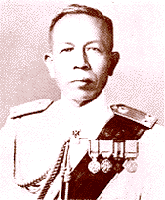
หลวงสินธุสงครามชัย (สินธุ์ กมลนาวิน)

| name = หลวงสินธุสงครามชัย
| image = Sindhu Kamolnavin.gif
| honorific-prefix = พลเรือเอก
| honorific-suffix = เครื่องราชอิสริยาภรณ์อันเป็นที่เชิดชูยิ่งช้างเผือก|ม.ป.ช., เครื่องราชอิสริยาภรณ์อันมีเกียรติยศยิ่งมงกุฎไทย|ม.ว.ม., เหรียญชัยสมรภูมิ|ช.ส., เหรียญรัตนาภรณ์ รัชกาลที่ 7|ป.ป.ร.๕, เหรียญรัตนาภรณ์ รัชกาลที่ 8|อ.ป.ร.๑
| order = รัฐมนตรีว่าการกระทรวงศึกษาธิการของไทย|รัฐมนตรีว่าการกระทรวงศึกษาธิการ
| primeminister = พระยาพหลพลพยุหเสนา (พจน์ พหลโยธิน)แปลก พิบูลสงคราม
| term_start = 1 สิงหาคม พ.ศ. 2478
| term_end = 16 กุมภาพันธ์ พ.ศ. 2485 พระบรมราชโองการ ประกาศ แต่งตั้งรัฐมนตรี
| predecessor = พระสารสาสน์ประพันธ์ (ชื้น จารุวัสตร์)
| successor = แปลก พิบูลสงคราม
| order2 = รัฐมนตรีว่าการกระทรวงพาณิชย์ของไทย|รัฐมนตรีว่าการกระทรวงเศรษฐกิจ​
| primeminister2 = แปลก พิบูลสงคราม
| term_start2 = 16 กุมภาพันธ์ พ.ศ. 2485
| term_end2 = 6 มีนาคม พ.ศ. 2485
| predecessor2 = พลตรี เภา เพียรเลิศ บริภัณฑ์ยุทธกิจ
| successor2 = พลตรี จรูญ รัตนกุล เสรีเริงฤทธิ์
| order3 = รัฐมนตรีว่าการกระทรวงเกษตรและสหกรณ์ของไทย|รัฐมนตรีว่าการกระทรวงเกษตราธิการ
| primeminister3 = แปลก พิบูลสงครามควง อภัยวงศ์
| term_start3 = 7 มีนาคม พ.ศ. 2485
| term_end3 = 31 สิงหาคม พ.ศ. 2488
| predecessor3 = หม่อมหลวงเดช สนิทวงศ์|หลวงเดชสหกรณ์ (หม่อมหลวงเดช สนิทวงศ์)
| successor3 = ทวี บุณยเกตุ
| order4 = รัฐมนตรีว่าการกระทรวงกลาโหมของไทย|รัฐมนตรีว่าการกระทรวงกลาโหม
| primeminister4 = ควง อภัยวงศ์
| term_start4 = 2 สิงหาคม พ.ศ. 2487
| term_end4 = 31 สิงหาคม พ.ศ. 2488
| predecessor4 = พลโท หลวงเกรียงศักดิ์พิชิต (พิชิต เกรียงศักดิ์พิชิต)
| successor4 = พลโท ชิต มั่นศิลป์ สินาดโยธารักษ์|หลวงสินาดโยธารักษ์ (ชิต มั่นศิลป์)
| order5 = ผู้บัญชาการทหารเรือ
| term_start5 = 24 ตุลาคม พ.ศ. 2481
| term_end5 = 1 กรกฎาคม พ.ศ. 2494
| predecessor5 = พลเรือตรี พระยาวิจารณจักรกิจ (บุญรอด สวาทะสุข)
| successor5 = พลเรือโท หลวงพลสินธวาณัติก์
| order6 = รักษาราชการผู้บัญชาการทหารเรือ
| term_start6 = 11 มกราคม พ.ศ. 2477
| term_end6 = 1 พฤษภาคม พ.ศ. 2477
| predecessor6 = นาวาเอก พระยาวิชิตชลธี (ทองดี สุวรรณพฤกษ์)
| successor6 = พลเรือตรี พระยาวิจารณจักรกิจ (บุญรอด สวาทะสุข)
| order7 = อธิการบดีมหาวิทยาลัยเกษตรศาสตร์
| term_start7 = 28 กันยายน พ.ศ. 2486
| term_end7 = 27 กันยายน พ.ศ. 2488
| predecessor7 = "สถาปนาตำแหน่ง"
| successor7 = ทวี บุณยเกตุ
| birth_place = จังหวัดสมุทรปราการ อาณาจักรรัตนโกสินทร์ (สมัยสมบูรณาญาสิทธิราชย์)|ประเทศสยาม
| party = คณะราษฎร
| spouse = คุณหญิงจินตนา สินธุสงครามชัย
| children = 4 คน
| rank = ไฟล์:RTN OF-9 (Admiral).svg|15px พลเรือเอก
| branch = กองทัพเรือไทย
| serviceyears = พ.ศ. 2475 - 2494
พลเรือเอก หลวงสินธุสงครามชัย มีชื่อจริงว่า สินธุ์ กมลนาวิน อธิการบดีมหาวิทยาลัยเกษตรศาสตร์ คนแรก รัฐมนตรีว่าการกระทรวงศึกษาธิการ คนแรก ภายหลังเปลี่ยนชื่อจากกระทรวงธรรมการเป็นกระทรวงศึกษาธิการ, อดีตผู้บัญชาการทหารเรือ, แม่ทัพเรือ พระบรมราชโองการ ประกาศ แต่งตั้งแม่ทัพบก แม่ทัพเรือ แม่ทัพอากาศ พุทธศักราช ๒๔๘๔ หนึ่งในสมาชิกคณะราษฎร และเป็นหัวหน้าคณะราษฎรสายทหารเรือ
==ประวัติ==
หลวงสินธุสงครามชัย เกิดเมื่อวันที่ 23 มิถุนายน พ.ศ. 2444 ที่ตำบลบางบ่อ อำเภอบางบ่อ จังหวัดสมุทรปราการ เป็นบุตรนายเล็ก-นางจู กมลนาวิน และมีศักดิ์เป็นน้องชายของพระยาราชวังสัน (ศรี กมลนาวิน) ประวัติและผลงานโดยสังเขปของพลเรือโท พระราชวังสัน (ศรีกมลนาวิน) หน้า 4 จบการศึกษาที่โรงเรียนสวนกุหลาบวิทยาลัยเมื่อ พ.ศ. 2457 จากนั้นเป็นนักเรียนหลวงไปเรียนการทหารเรือที่ประเทศเดนมาร์ก เมื่อ พ.ศ. 2462 เป็นเวลาถึง 10 ปี จากการที่เป็นน้องชายของพระยาราชวังสัน ซึ่งเป็นธรรมเนียมของครอบครัวทหารเรือในขณะนั้น ที่ทางรัฐบาลส่งเสริมให้บุตรชายคนโตของนายพลทหารเรือให้ได้รับทุนเล่าเรียนวิชาทหารเรือยังต่างประเทศ เพื่อส่งเสริมให้เป็นทหารเรือกัน เนื่องจากพระยาราชวังสันไม่มีบุตร จึงสนับสนุนน้องชายตนเอง กระทั่งได้รับพระราชทานยศ เรือตรี เมื่อวันที่ 1 เมษายน ปี พ.ศ. 2470 พระราชทานยศทหารเรือ (หน้า ๑๘)
ชีวิตครอบครัว สมรสกับคุณหญิงจินตนา นุติประภา มีบุตรด้วยกันทั้งสิ้น 4 คน หลวงสินธุสงครามชัยถึงแก่อนิจกรรม เมื่อวันที่ 14 พฤษภาคม ปี พ.ศ. 2519 สิริอายุ 75 ปี จากนั้น พระบาทสมเด็จพระมหาภูมิพลอดุลยเดชมหาราช บรมนาถบพิตร ได้เสด็จพระราชดำเนินจาก พระที่นั่งบรมพิมาน ไปพระราชทานเพลิงศพ พลเรือเอก หลวงสินธุสงครามชัย ที่ เมรุหลวงหน้าพลับพลาอิศริยาภรณ์ วัดเทพศิรินทราวาส เมื่อเวลา 16.55 น. ของวันพุธที่ 15 ธันวาคม ปี พ.ศ. 2519 ข่าวในพระราชสำนัก (หน้า ๔๑๐๖)
อนุสรณ์ในงานพระราชทานเพลิงศพ พลเรือเอก สินธุ์ กมลนาวิน. ณ วัดเทพศิรินทราวาส กรุงเทพมหานคร วันพุธที่ 15 ธันวาคม 2519.
==การเปลี่ยนแปลงการปกครอง==
ไฟล์:Sindh Kamalanavin.jpg|thumb|left|150px|หลวงสินธุสงครามชัย ในปี พ.ศ. 2475 (ขณะนั้นมียศเป็นนายนาวาตรี)
หลวงสินธุสงครามชัย ได้เข้าร่วมเป็นสมาชิกคณะราษฎร ขณะยังศึกษาอยู่ยังโรงเรียนเสนาธิการทหารเรือ ประเทศเดนมาร์ก เมื่อเดินทางไปเยือนกรุงปารีส ประเทศฝรั่งเศส ระหว่างช่วงพักการเรียน จึงได้รับการชักชวนผ่านทางนายทวี บุณยเกตุ สมาชิกคณะราษฎรสายพลเรือนหน้า 100-102, "ตรัง" โดย ยืนหยัด ใจสมุทร. (กุมภาพันธ์ พ.ศ. 2539 กรุงเทพมหานคร, สำนักพิมพ์มติชน) ISBN 974-7115-60-3
เมื่อกลับมายังประเทศไทยแล้ว หลวงสินธุสงครามชัย ยังได้หาพรรคพวกเพิ่มเติมในสายทหารเรือเพิ่มขึ้นอีกหลายคน เช่น หลวงศุภชลาศัย, หลวงนิเทศกลกิจ, หลวงสังวรยุทธกิจ, หลวงนาวาวิจิตร, หลวงธำรงนาวาสวัสดิ์ เป็นต้น และยังให้แต่ละคนไปหาพรรคพวกเพิ่มขึ้นอีกอย่างละไม่เกิน 3 คน เพื่อกันความลับรั่วไหล รวมทั้งสิ้นมีกองกำลังทหารเรือในคณะราษฎรจำนวน 24 นาย แต่เมื่อถึงเวลาปฏิวัติจริง ๆ แล้วใช้เพียง 18 นาย เนื่องจากอีก 6 นายที่เหลือนั้น สังกัดโรงเรียนชุมพลทหารเรือ และกรมสรรพาวุธทหารเรือ ซึ่งตั้งอยู่ในเขตตำบลปากน้ำ และเขตตำบลบางนา จังหวัดสมุทรปราการ อันอยู่ห่างไกลจากจุดที่เกิดเหตุ แต่ทั้งหมดก็ตกลงกันว่า หากเกิดเหตุการณ์อันใดขึ้นแล้ว ก็จะใช้กำลังที่มีอยู่ยึดอำนาจภายในโรงเรียนและกรม
โดยในเหตุการณ์การเปลี่ยนแปลงการปกครอง พ.ศ. 2475 แผนการของสายทหารเรือก็คล้ายคลึงกับสายทหารบก คือ ลวงเอากำลังทหารและอาวุธออกมาใช้ โดยอ้างว่าจะนำไปปราบกบฏ หลวงสินธุสงครามชัย ในฐานะหัวหน้าคณะราษฎรสายทหารเรือ ขณะนั้นมียศเป็น นาวาตรี (น.ต.) และมีตำแหน่งเป็น ผู้อำนวยการโรงเรียนนายทหาร ได้นำกำลังทหารเรือประมาณ 400 นายเศษ พร้อมอาวุธครบมือ และกระสุนจำนวน 45,000 นัด ซึ่งงัดมาจากคลังอาวุธ กองพันพาหนะทหารเรือ (หน่วยบัญชาการนาวิกโยธิน ในปัจจุบัน) ไปยึดสถานที่ ณ ลานพระบรมรูปทรงม้า ยาวไปจนถึงเชิงสะพานมัฆวานรังสรรค์ ตั้งแต่ก่อนเวลา 06.00 น. โดยเริ่มกันตั้งแต่เวลา 03.00 น. ที่จุดนัดพบ คือ ท่าราชวรดิฐ เพื่อรอคอยกำลังของฝ่ายทหารบก ภายใต้การนำของ พันเอก พระยาทรงสุรเดช (เทพ พันธุมเสน)|พระยาทรงสุรเดช มาสมทบ อีกทั้งยังได้ให้ทหารเรือส่วนหนึ่ง นำโดย หลวงนิเทศกลกิจ เข้าคุ้มกันคณะของ ควง อภัยวงศ์|หลวงโกวิทอภัยวงศ์ (ควง อภัยวงศ์) และนายประยูร ภมรมนตรี ในการตัดสายโทรศัพท์และโทรเลข ที่กรมไปรษณีย์โทรเลข (ไปรษณียาคาร) หน้าวัดราชบุรณราชวรวิหาร (วัดเลียบ) ในเวลา 04.00 น. และสั่งให้ทหารเรือประจำเรือยามฝั่ง และเรือปืนต่าง ๆ ติดเครื่องยนต์ ล่องในลำน้ำเจ้าพระยา เพื่อทำการปฏิวัติ โดยแผนการทั้งหมดของฝ่ายทหารเรือ หลวงสินธุสงครามชัย เป็นผู้วางแผนเองทั้งหมด
==บทบาทการเมือง==
หลังเปลี่ยนแปลงการปกครองแล้ว หลวงสินธุสงครามชัย รับตำแหน่งรัฐมนตรีที่ไม่ได้ประจำกระทรวง (รัฐมนตรีลอย), รักษาราชการตำแหน่งผู้บัญชาการทหารเรือ ระหว่าง พ.ศ. 2477-2478 และดำรงตำแหน่งผู้บัญชาการทหารเรือ ระหว่าง พ.ศ. 2481 ประกาศกระทรวงกลาโหม เรื่อง ให้นายทหารรับราชการ-2494 ประกาศสำนักนายกรัฐมนตรี เรื่อง ให้นายทหารรับราชการ เคยดำรงตำแหน่งรัฐมนตรีว่าการกระทรวงศึกษาธิการ (ประเทศไทย)|กระทรวงธรรมการ (พ.ศ. 2478-2484), กระทรวงพาณิชย์ (ประเทศไทย)|กระทรวงเศรษฐกิจ (พ.ศ. 2485), กระทรวงเกษตรและสหกรณ์ (ประเทศไทย)|กระทรวงเกษตราธิการ (พ.ศ. 2485-2488) และกระทรวงกลาโหม (ประเทศไทย)|กระทรวงกลาโหม พระบรมราชโองการ ประกาศ ตั้งและแต่งตั้งรัฐมนตรี (จำนวน ๒๒ ราย) (พ.ศ. 2487-2488) นอกจากนี้ยังเคยดำรงตำแหน่งอธิการบดีมหาวิทยาลัยเกษตรศาสตร์เป็นคนแรกอีกด้วย (พ.ศ. 2486–2488)
ในเวลาต่อมาเมื่อรัฐบาลจะยกเลิกบรรดาศักดิ์ไทย หลวงสินธุสงครามชัยในฐานะรัฐมนตรีพร้อมด้วยคณะรัฐมนตรีไทย คณะที่ 9|คณะรัฐมนตรีชุดที่ 9 จึงลาออกจากบรรดาศักดิ์ โดยกลับไปใช้ชื่อเดิมราชกิจจานุเบกษา ประกาศสำนักนายกรัฐมนตรีเรื่องพระราชทานพระบรมราชานุญาตให้ข้าราชการกราบถวายบังคมลาออกจากบรรดาศักดิ์
ภายหลังเหตุการณ์กบฏแมนฮัตตัน ในปี พ.ศ. 2494 หลวงสินธุสงครามชัย ผู้บัญชาการทหารเรือในขณะนั้นถูกปลดออกจากตำแหน่งเมื่อวันที่ 2 กรกฎาคม พ.ศ. 2494 ประกาศสำนักนายกรัฐมนตรี เรื่อง ให้นายทหารรับราชการเนื่องจากคณะรัฐบาลโดย จอมพลแปลก พิบูลสงคราม|ป. พิบูลสงคราม เคลือบแคลงว่าอาจจะมีส่วนร่วมหรือรู้เห็นในการก่อกบฏ ซึ่งหลวงสินธุสงครามชัยได้รับโทษจำคุกเป็นเวลานานถึง 3 ปี ทั้งที่ไม่มีความผิด
นอกจากนี้แล้ว หลวงสินธุสงคราม ยังเป็นบุคคลแรกที่บัญญัติศัพท์คำว่า "เรือดำน้ำ" ขึ้นมาในภาษาไทย โดยเรียกตามลักษณะการใช้งาน
และยังเป็นผู้ที่จัดหาเรือดำน้ำมาใช้ในราชการกองทัพเรือด้วย ทั้งหมด 3 ลำ (เรือหลวงมัจฉานุ, เรือหลวงสินสมุทร, เรือหลวงพลายชุมพล) ขณะที่ดำรงตำแหน่งเสนาธิการกองทัพเรือ ในปี พ.ศ. 2478 กองทัพเรือได้ตกลงใจสร้างเรือดำน้ำเพื่อป้องกันอ่าวไทย
== ยศ ตำแหน่ง บรรดาศักดิ์ ==
* 1 เมษายน พ.ศ. 2470 - เรือตรี
* - เรือโท
* 1 เมษายน พ.ศ. 2472- เรือเอก พระราชทานยศพลเรือน (หน้า ๗)
* 1 เมษายน พ.ศ. 2473 - หลวงสินธุสงครามชัย ถือศักดินา ๘๐๐ พระราชทานยศทหารเรือ (หน้า ๑๗)
* 1 เมษายน พ.ศ. 2474 - นาวาตรี พระราชทานยศทหารเรือ (หน้า ๑๐๔)
* - ผู้อำนวยการโรงเรียนนายทหารเรือ
* 1 เมษายน พ.ศ. 2476 - นาวาโท ประกาศพระราชทานยศทหารเรือ
* 5 สิงหาคม พ.ศ. 2476 - เสนาธิการทหารเรือ ประกาศ พระราชทานยศทหารเรือ
* 1 เมษายน พ.ศ. 2477 - นาวาเอก ประกาศ พระราชทานยศทหารเรือ
* 24 ตุลาคม พ.ศ. 2481 - ผู้บัญชาการทหารเรือ
* 1 เมษายน พ.ศ. 2482 - พลเรือตรี ประกาศกระทรวงกลาโหม เรื่องพระราชทานยศทหาร
* 3 ธันวาคม พ.ศ. 2484 - พลเรือเอก
== รางวัลและเกียรติคุณ ==
* ได้รับการแต่งตั้งเป็นศาสตราจารย์พิเศษ|ศาสตราจารย์วิสามัญแห่งมหาวิทยาลัยธรรมศาสตร์
=== สถานที่อันเนื่องด้วยนาม ===
* อำเภอสินธุสงครามชัย (ปัจจุบันคืออำเภอพนมศกและอำเภอพระเนตรพระ ประเทศกัมพูชา)
== เครื่องราชอิสริยาภรณ์ ==
พลเรือเอก สินธุ์ กมลนาวิน (หลวงสินธุสงครามชัย) ได้รับพระราชทานเครื่องราชอิสริยาภรณ์ทั้งไทยและต่างประเทศ ดังนี้(2520). อนุสรณ์ในงานพระราชทานเพลิงศพ พลเรือเอก สินธุ์ กมลนาวิน ม.ป.ช., ม.ว.ม. (หลวงสินธุสงครามชัย). โรงพิมพ์กรมสารบรรณทหารเรือ.
=== เครื่องราชอิสริยาภรณ์ไทย ===
ราชกิจจานุเบกษา, แจ้งความสำนักนายกรัฐมนตรี เรื่อง พระราชทานเครื่องราชอิสริยาภรณ์, เล่ม ๖๐ ตอนที่ ๔๙ ง หน้า ๒๙๒๐, ๑๘ กันยายน ๒๔๘๖
ราชกิจจานุเบกษา, แจ้งความสำนักนายกรัฐมนตรี เรื่อง พระราชทานเครื่องราชอิสริยาภรณ์, เล่ม ๕๔ ตอนที่ ๐ ง หน้า ๒๒๑๓, ๑๓ ธันวาคม ๒๔๘๐
ราชกิจจานุเบกษา แจ้งความสำนักนายกรัฐมนตรี เรื่อง พระราชทานเหรียญชัยสมรภูมิและเครื่องหมายเปลวระเบิด สำหรับผู้กระทำความชอบได้รับบาดเจ็บ, เล่ม ๕๘ ตอนที่ ๐ ง หน้า ๘๑๑, ๑๕ เมษายน ๒๔๘๔
ราชกิจจานุเบกษา, บัญชีรายนาม ผู้ที่ได้รับพระราชทานเหรียญพิทักษ์รัฐธรรมนูญ, เล่ม ๕๑ ตอนที่ ๐ ง หน้า ๓๓๓๙, ๒๕ พฤศจิกายน ๒๔๗๗
ราชกิจจานุเบกษา, แจ้งความสำนักนายกรัฐมนตรี เรื่อง พระราชทานเหรียญช่วยราชการเขตภายใน, เล่ม ๖๐ ตอนที่ ๔๓ ง หน้า ๒๖๑๓, ๑๗ สิงหาคม ๒๔๘๖
ราชกิจจานุเบกษา, แจ้งความสำนักนายกรัฐมนตรี เรื่อง พระราชทานเครื่องราชอิสริยาภรณ์, เล่ม ๕๘ ตอนที่ ๐ ง หน้า ๓๓๓๗, ๑๘ กันยายน ๒๔๘๔
ราชกิจจานุเบกษา, พระราชทานเหรียญราชอิสริยาภรณ์, เล่ม ๔๗ ตอนที่ ๐ ง หน้า ๔๒๙๐, ๑๕ กุมภาพันธ์ ๒๔๗๓
ราชกิจจานุเบกษา, แจ้งความสำนักนายกรัฐมนตรี เรื่อง พระราชทานเหรียญรัตนาภรณ์, เล่ม ๕๕ ตอนที่ ๐ ง หน้า ๒๙๕๙, ๒๘ พฤศจิกายน ๒๔๘๑
=== เครื่องราชอิสริยาภรณ์ต่างประเทศ ===
* :
** พ.ศ. 2480 - ไฟล์:Ribbon Bar of None.svg|80px เหรียญกาชาดเยอรมนี ชั้นที่ 1ราชกิจจานุเบกษา, แจ้งความสำนักนายกรัฐมนตรี เรื่อง ให้ประดับตราต่างประเทศ, เล่ม ๕๔ ตอนที่ ๐ ง หน้า ๒๖๕, ๑๐ พฤษภาคม ๒๔๘๐
* :
** พ.ศ. 2480 – ไฟล์:Cavaliere di Gran Croce OCI Kingdom BAR.svg|80px เครื่องราชอิสริยาภรณ์มงกุฎอิตาลี ชั้นที่ 1ราชกิจจานุเบกษา, แจ้งความสำนักนายกรัฐมนตรี เรื่อง ให้ประดับตราต่างประเทศ, เล่ม ๕๔ ตอนที่ ๐ ง หน้า ๑๖๒๘, ๑ พฤศจิกายน ๒๔๘๐
* :
** พ.ศ. 2482 – ไฟล์:JPN Zuiho-sho (WW2) 1Class BAR.svg|80px เครื่องราชอิสริยาภรณ์มงคลรัตน์ ชั้นที่ 1ราชกิจจานุเบกษา, แจ้งความสำนักนายกรัฐมนตรี เรื่อง ให้ประดับตราต่างประเทศ, เล่ม ๕๖ ตอนที่ ๐ ง หน้า ๕๓๑, ๒๙ พฤษภาคม ๒๔๘๒
** พ.ศ. 2482 – ไฟล์:JPN Kyokujitsu-sho 1Class BAR.svg|80px เครื่องราชอิสริยาภรณ์อาทิตย์อุทัย ชั้นที่ 1ราชกิจจานุเบกษา, แจ้งความสำนักนายกรัฐมนตรี เรื่อง ให้ประดับตราต่างประเทศ, เล่ม ๕๖ ตอนที่ ๑๔ ง หน้า ๔๓๔, ๓ มีนาคม ๒๔๘๕
* :
** พ.ศ. 2491 – ไฟล์:Order of the Dannebrog S.K.svg|80px เครื่องราชอิสริยาภรณ์แดนเนอโบร ชั้นที่ 1ราชกิจจานุเบกษา, แจ้งความสำนักนายกรัฐมนตรี เรื่อง พระราชทานพระบรมราชานุญาตประดับเครื่องราชอิสริยาภรณ์ต่างประเทศ, เล่ม ๖๖ ตอนที่ ๑๓ ง หน้า ๘๘๘, ๑ มีนาคม ๒๔๙๒
==แม่ทัพเรือผู้ลึกลับ==
"และยังมีเรื่องที่เขียนมาจากฝรั่งเศสโดย นายปรีดี พนมยงค์ เพื่อรำลึกถึงความทรงจำ
ที่ได้เป็นเพื่อน (พล.ร.อ.สินธุ์ กมลนาวิน)...จึงได้ระงับเรื่องของ
นายปรีดีไว้"
พล.ร.ต.บุรินท์ พงศ์สุพัฒน์ : มาเดินกันคนละครึ่งทางเถอะ
(นาวิกศาสตร์ : ปีที่ 66 เล่ม 1 หน้า 41)
== เชิงอรรถ ==
== อ้างอิง ==
หมวดหมู่:บุคคลจากอำเภอบางบ่อ
หมวดหมู่:ศาสตราจารย์พิเศษ
หมวดหมู่:ทหารเรือชาวไทย
หมวดหมู่:พลเรือเอกกองทัพเรือไทย
หมวดหมู่:พลเรือเอกชาวไทย
หมวดหมู่:พลเรือเอกในสงครามโลกครั้งที่สอง
หมวดหมู่:ผู้บัญชาการทหารเรือไทย
หมวดหมู่:บรรดาศักดิ์ชั้นหลวง|สินธุสงครามชัย
หมวดหมู่:รัฐมนตรีว่าการกระทรวงกลาโหมไทย
หมวดหมู่:รัฐมนตรีว่าการกระทรวงเกษตรและสหกรณ์ไทย
หมวดหมู่:รัฐมนตรีว่าการกระทรวงพาณิชย์ไทย
หมวดหมู่:รัฐมนตรีว่าการกระทรวงศึกษาธิการไทย
หมวดหมู่:สมาชิกสภาผู้แทนราษฎรไทยแบบแต่งตั้ง
หมวดหมู่:สมาชิกคณะราษฎร
หมวดหมู่:นายกสภาจุฬาลงกรณ์มหาวิทยาลัย
หมวดหมู่:นายกสภามหาวิทยาลัยธรรมศาสตร์
หมวดหมู่:นายกสภามหาวิทยาลัยเกษตรศาสตร์
หมวดหมู่:อธิการบดีมหาวิทยาลัยเกษตรศาสตร์
หมวดหมู่:บุคคลจากโรงเรียนสวนกุหลาบวิทยาลัย
หมวดหมู่:ผู้ได้รับปริญญากิตติมศักดิ์จากจุฬาลงกรณ์มหาวิทยาลัย
หมวดหมู่:ผู้ได้รับเครื่องราชอิสริยาภรณ์ ม.ป.ช.
หมวดหมู่:ผู้ได้รับเครื่องราชอิสริยาภรณ์ ม.ว.ม.
หมวดหมู่:ผู้ได้รับเหรียญรัตนาภรณ์ อ.ป.ร.1
หมวดหมู่:ผู้ได้รับเหรียญพิทักษ์รัฐธรรมนูญ
หมวดหมู่:บุคคลในประวัติศาสตร์กรุงรัตนโกสินทร์
หมวดหมู่:บุคคลในกรณีพิพาทอินโดจีน
หมวดหมู่:ทหารชาวไทยในสงครามโลกครั้งที่สอง
หมวดหมู่:ผู้นำการทหารในสงครามโลกครั้งที่สอง